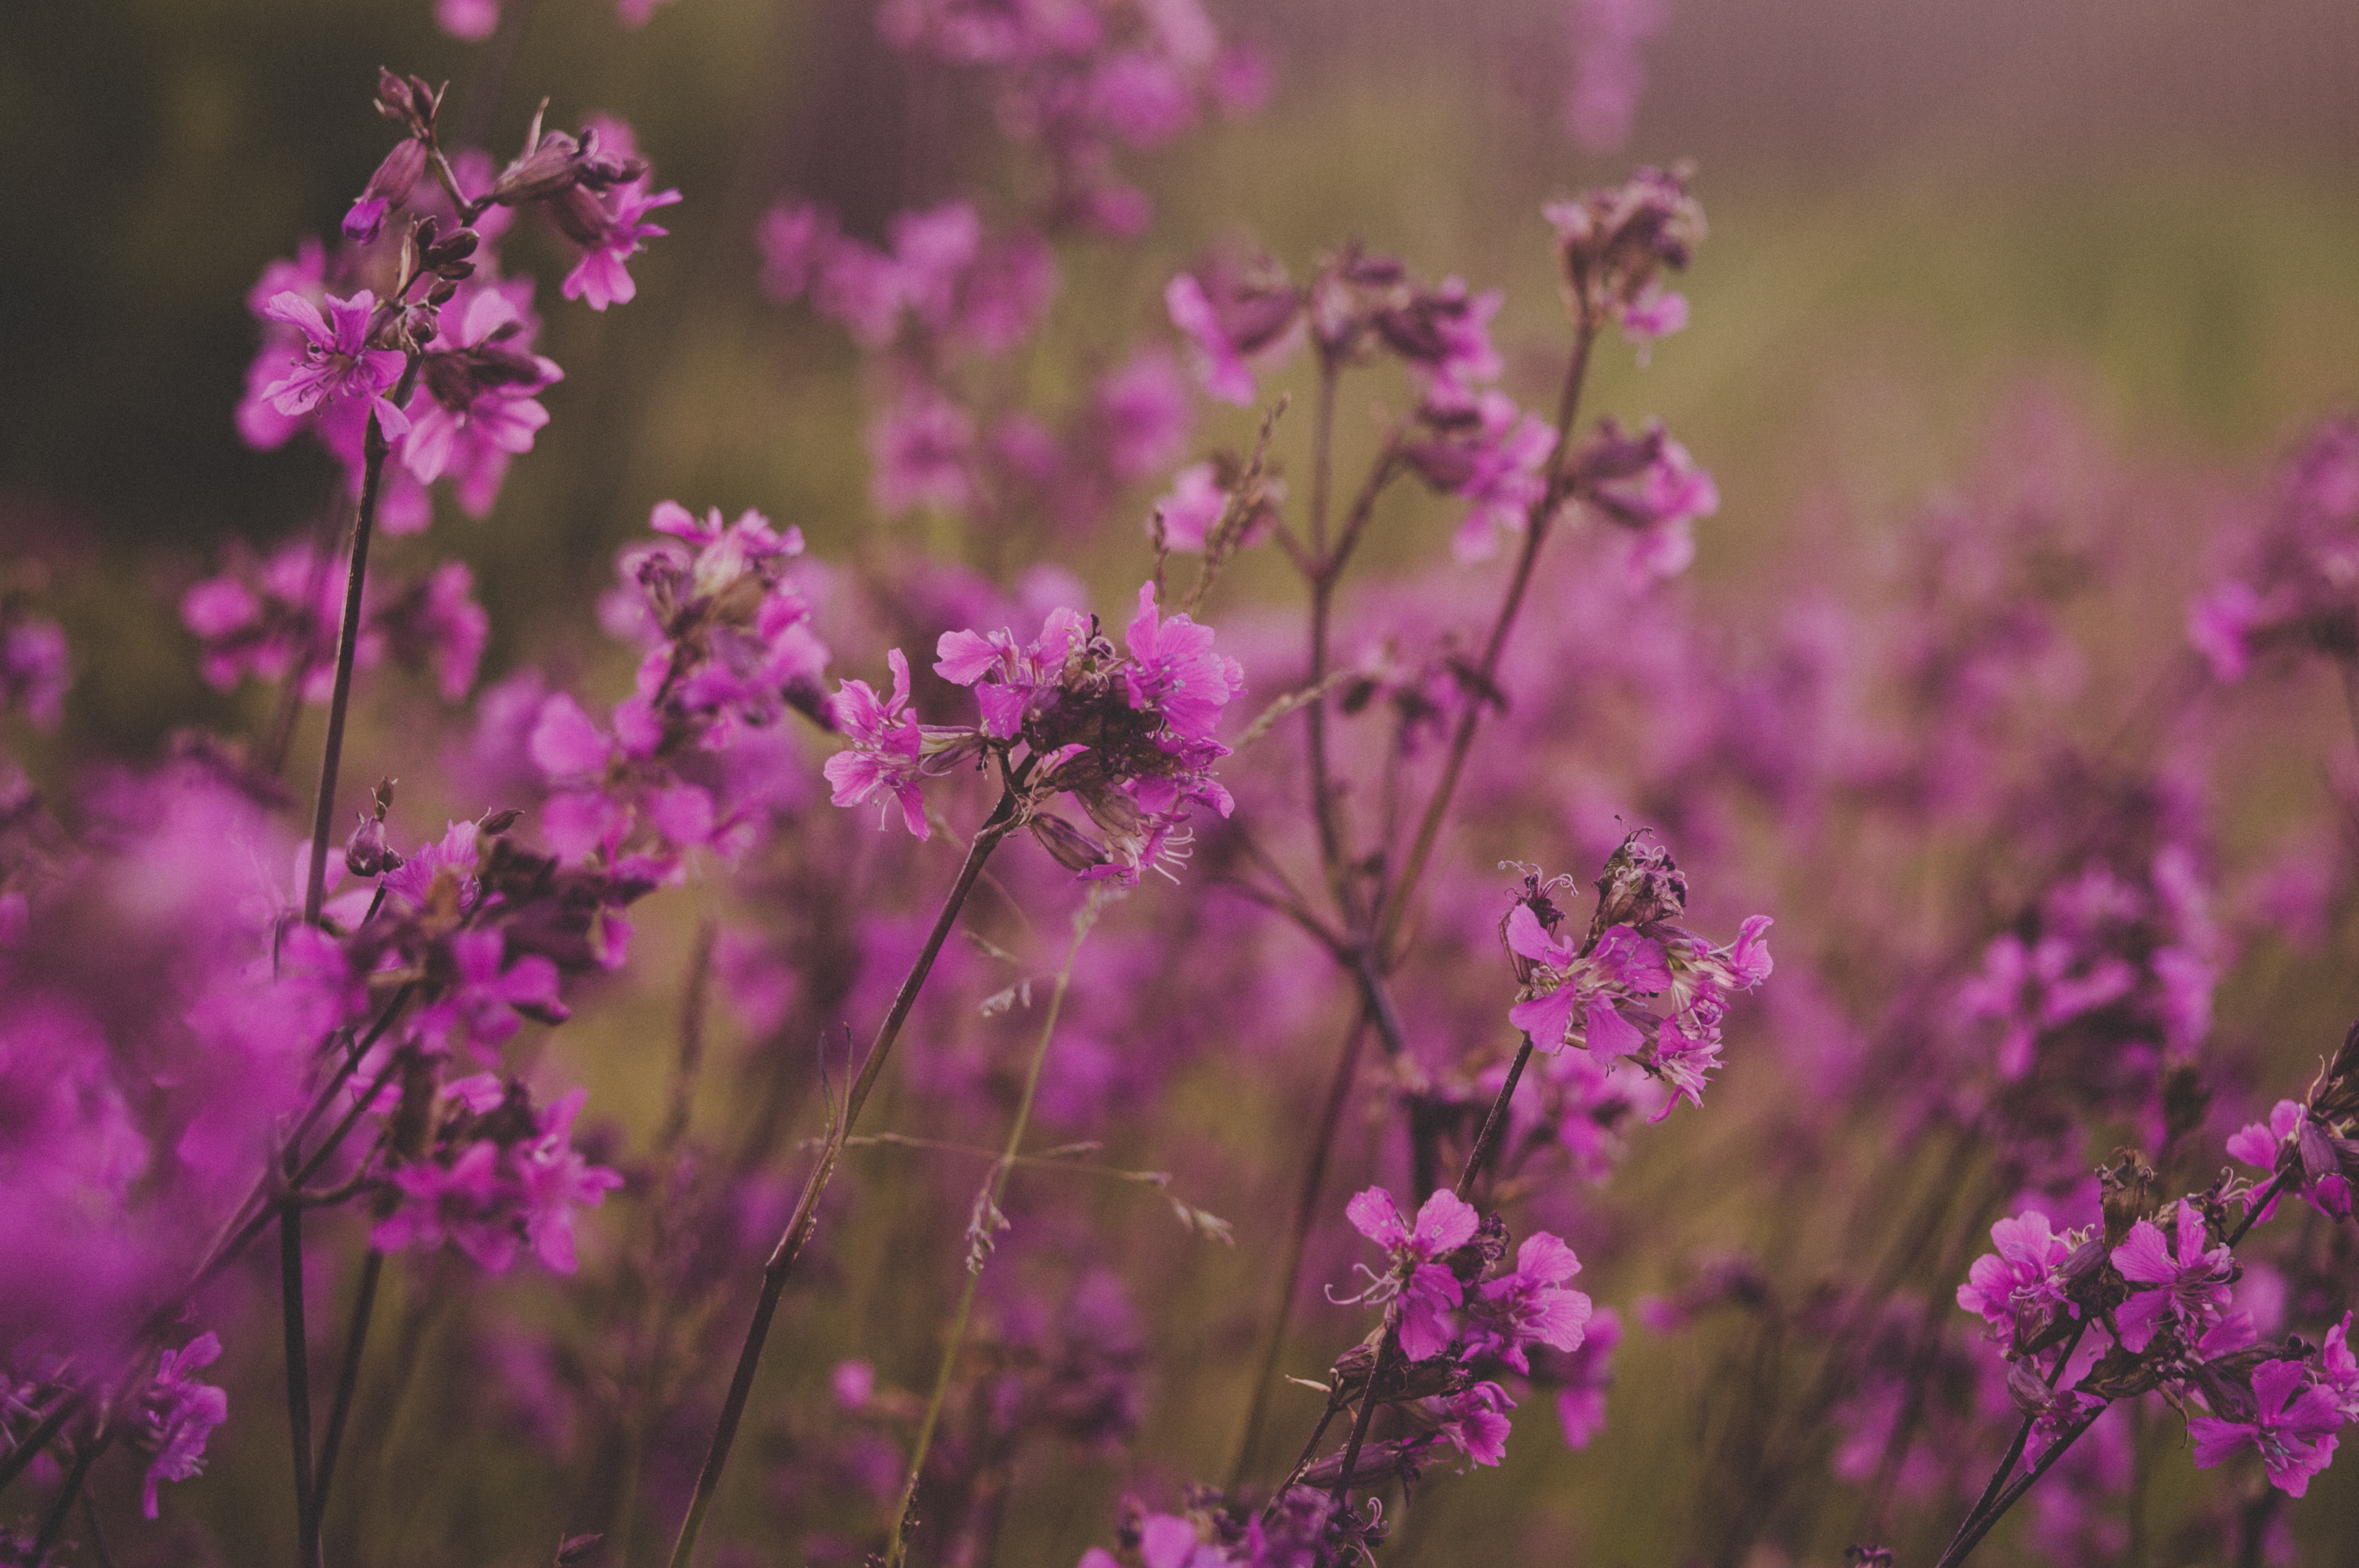
flower, flowering plant, plant, pink, purple, lavender, spring, wildflower, lilac, petal, magenta, subshrub, shrub, pink family, annual plant, loosestrife and pomegranate family, dianthus, herbaceous plant, Forb, plant stem, verbena, perennial plant, ironweed